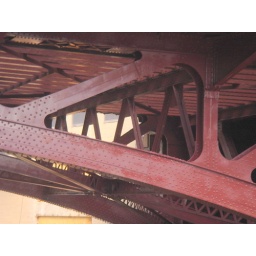
093006 bridge over chi river 9